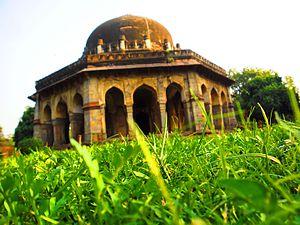
Sikandar Lodi est le deuxième souverain de la dynastie des Lodi, il règne sur le sultanat de Delhi de 1489 à 1517, succédant à Bahlul Lodi et précédant Ibrahim Lodi.